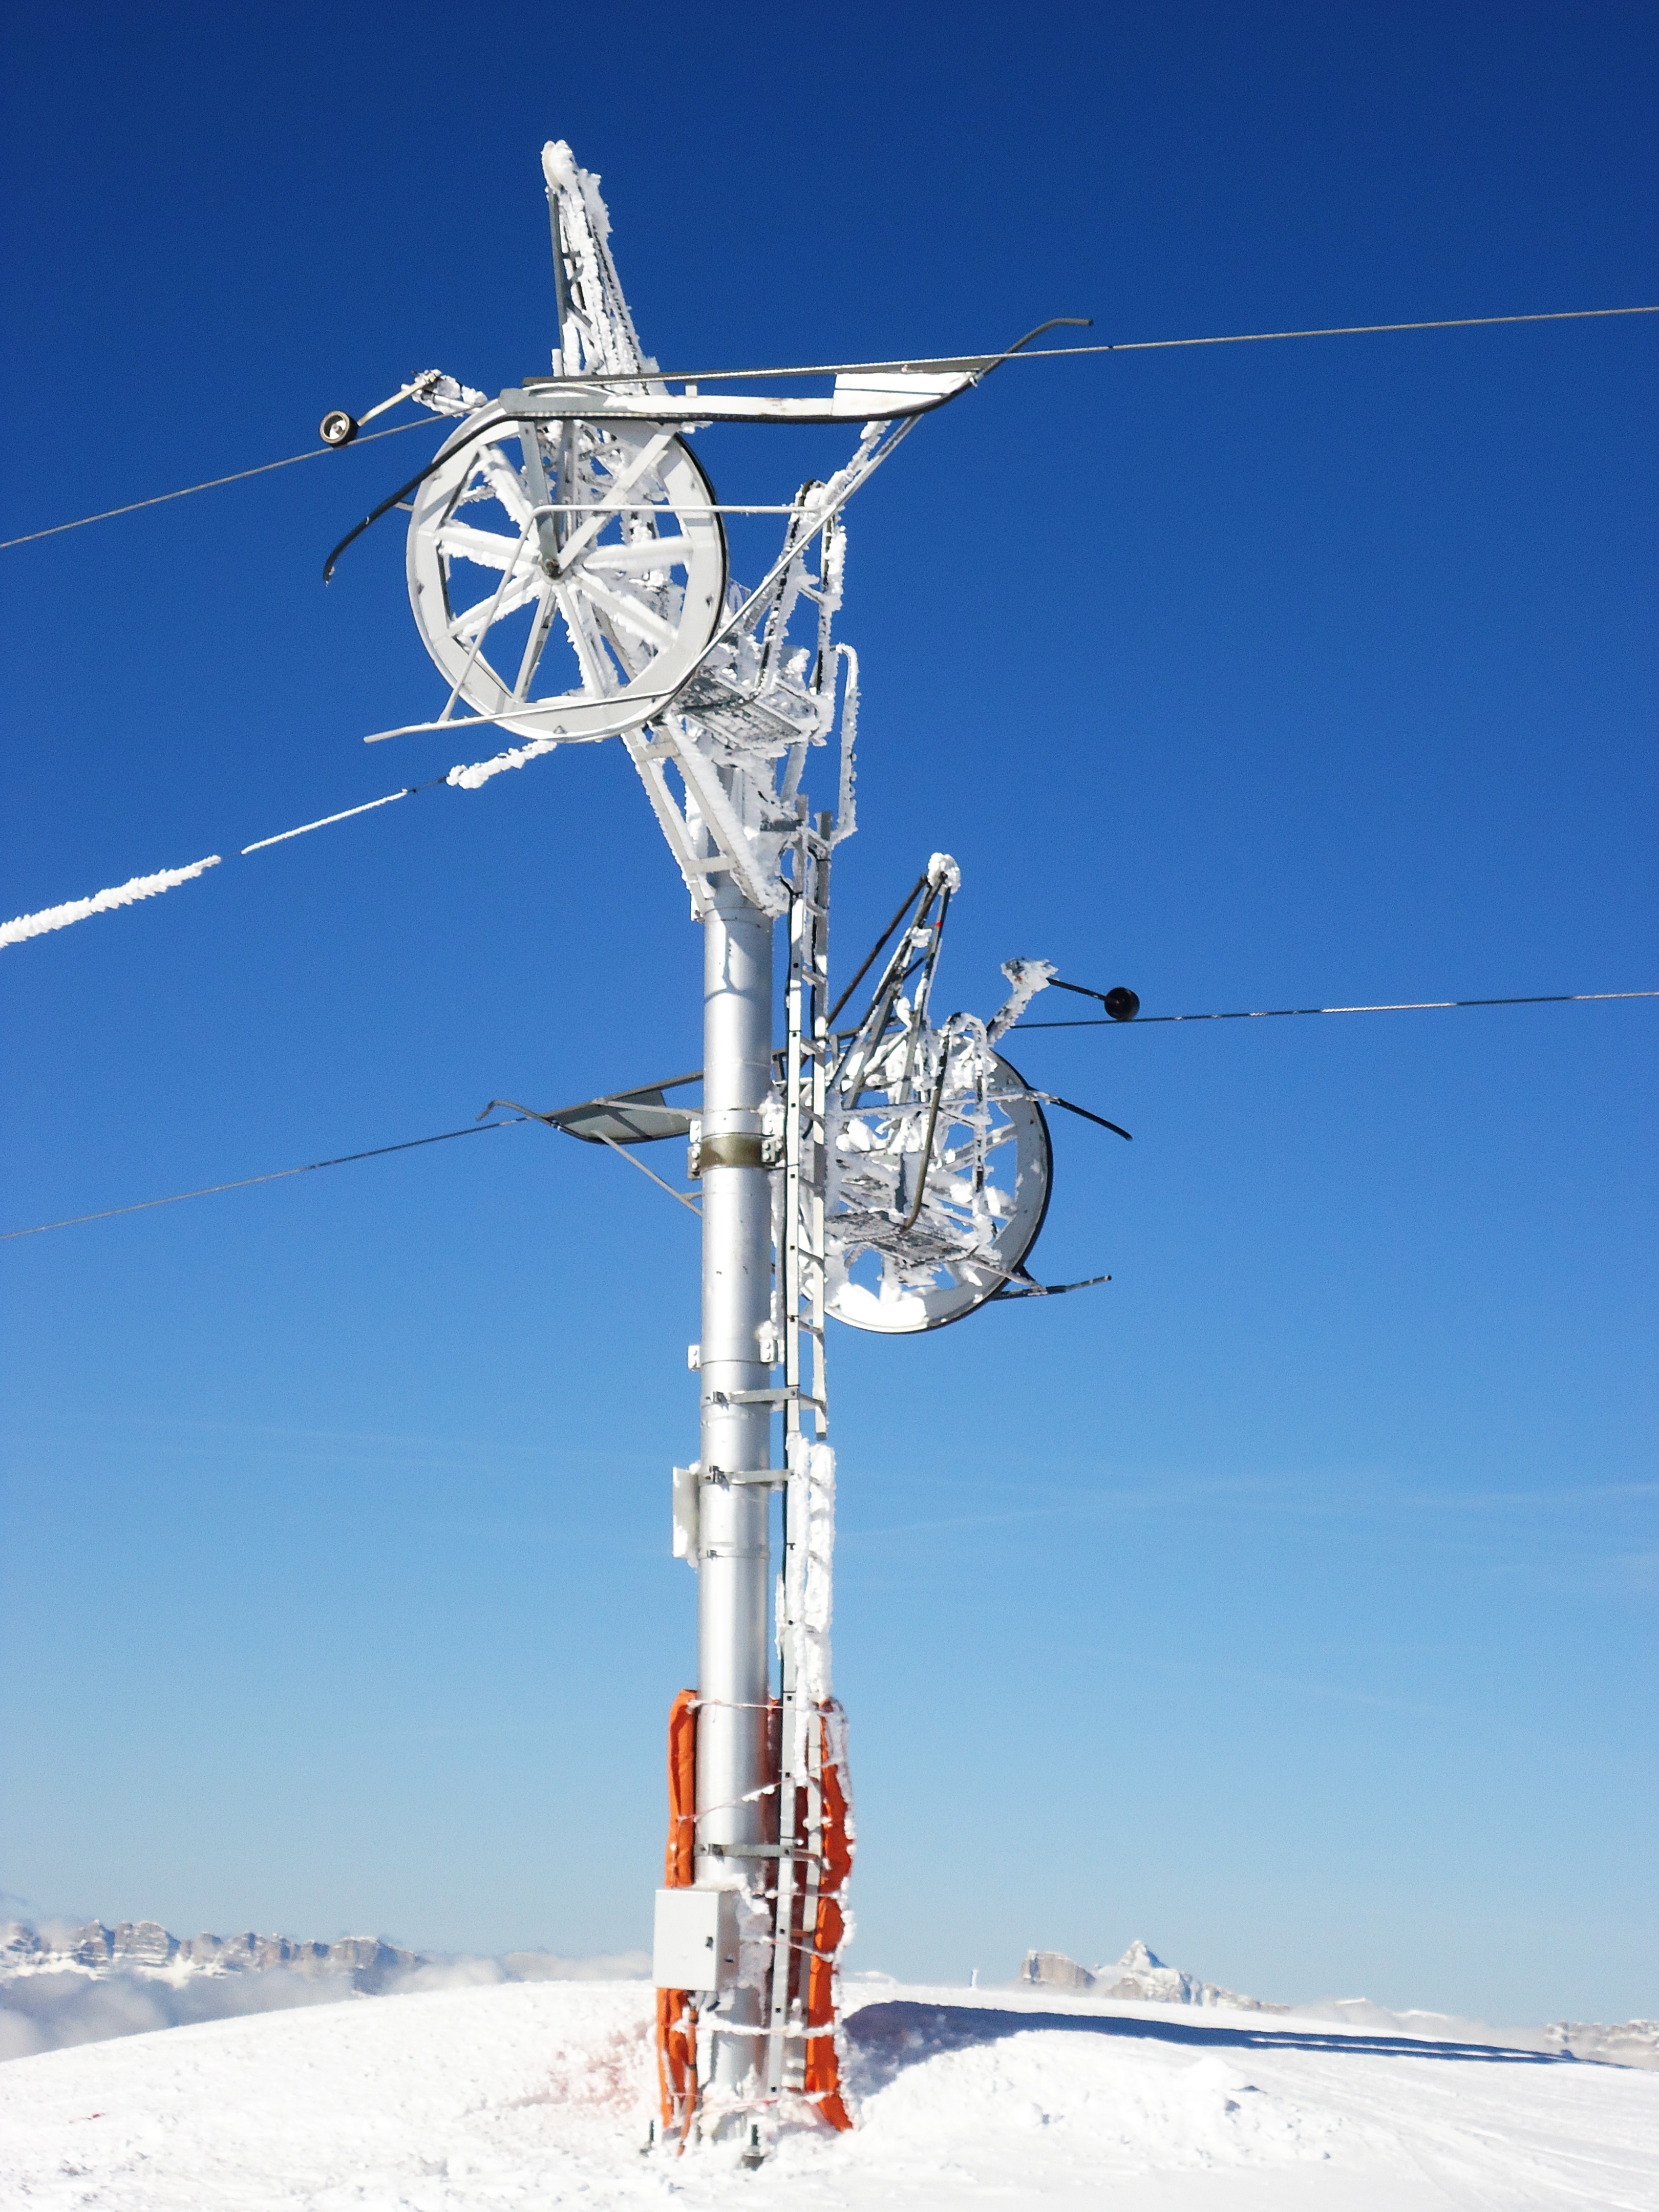
landscape, mountain, snow, cold, winter, white, wind, france, vehicle, tower, mast, ski lift, street light, electricity, altitude, lighting, summit, energy, alps, light fixture, transmission tower, atmosphere of earth, outdoor structure, overhead power line, alpe du grand serre